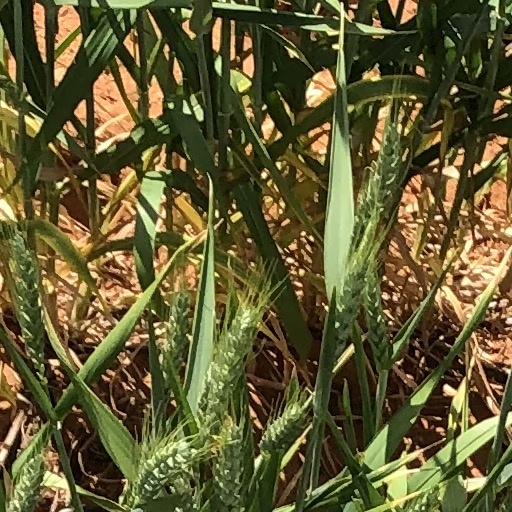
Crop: wheat